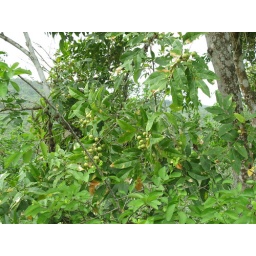
Puerto Lopez - plant on hike in humid forest near Rio Blanco